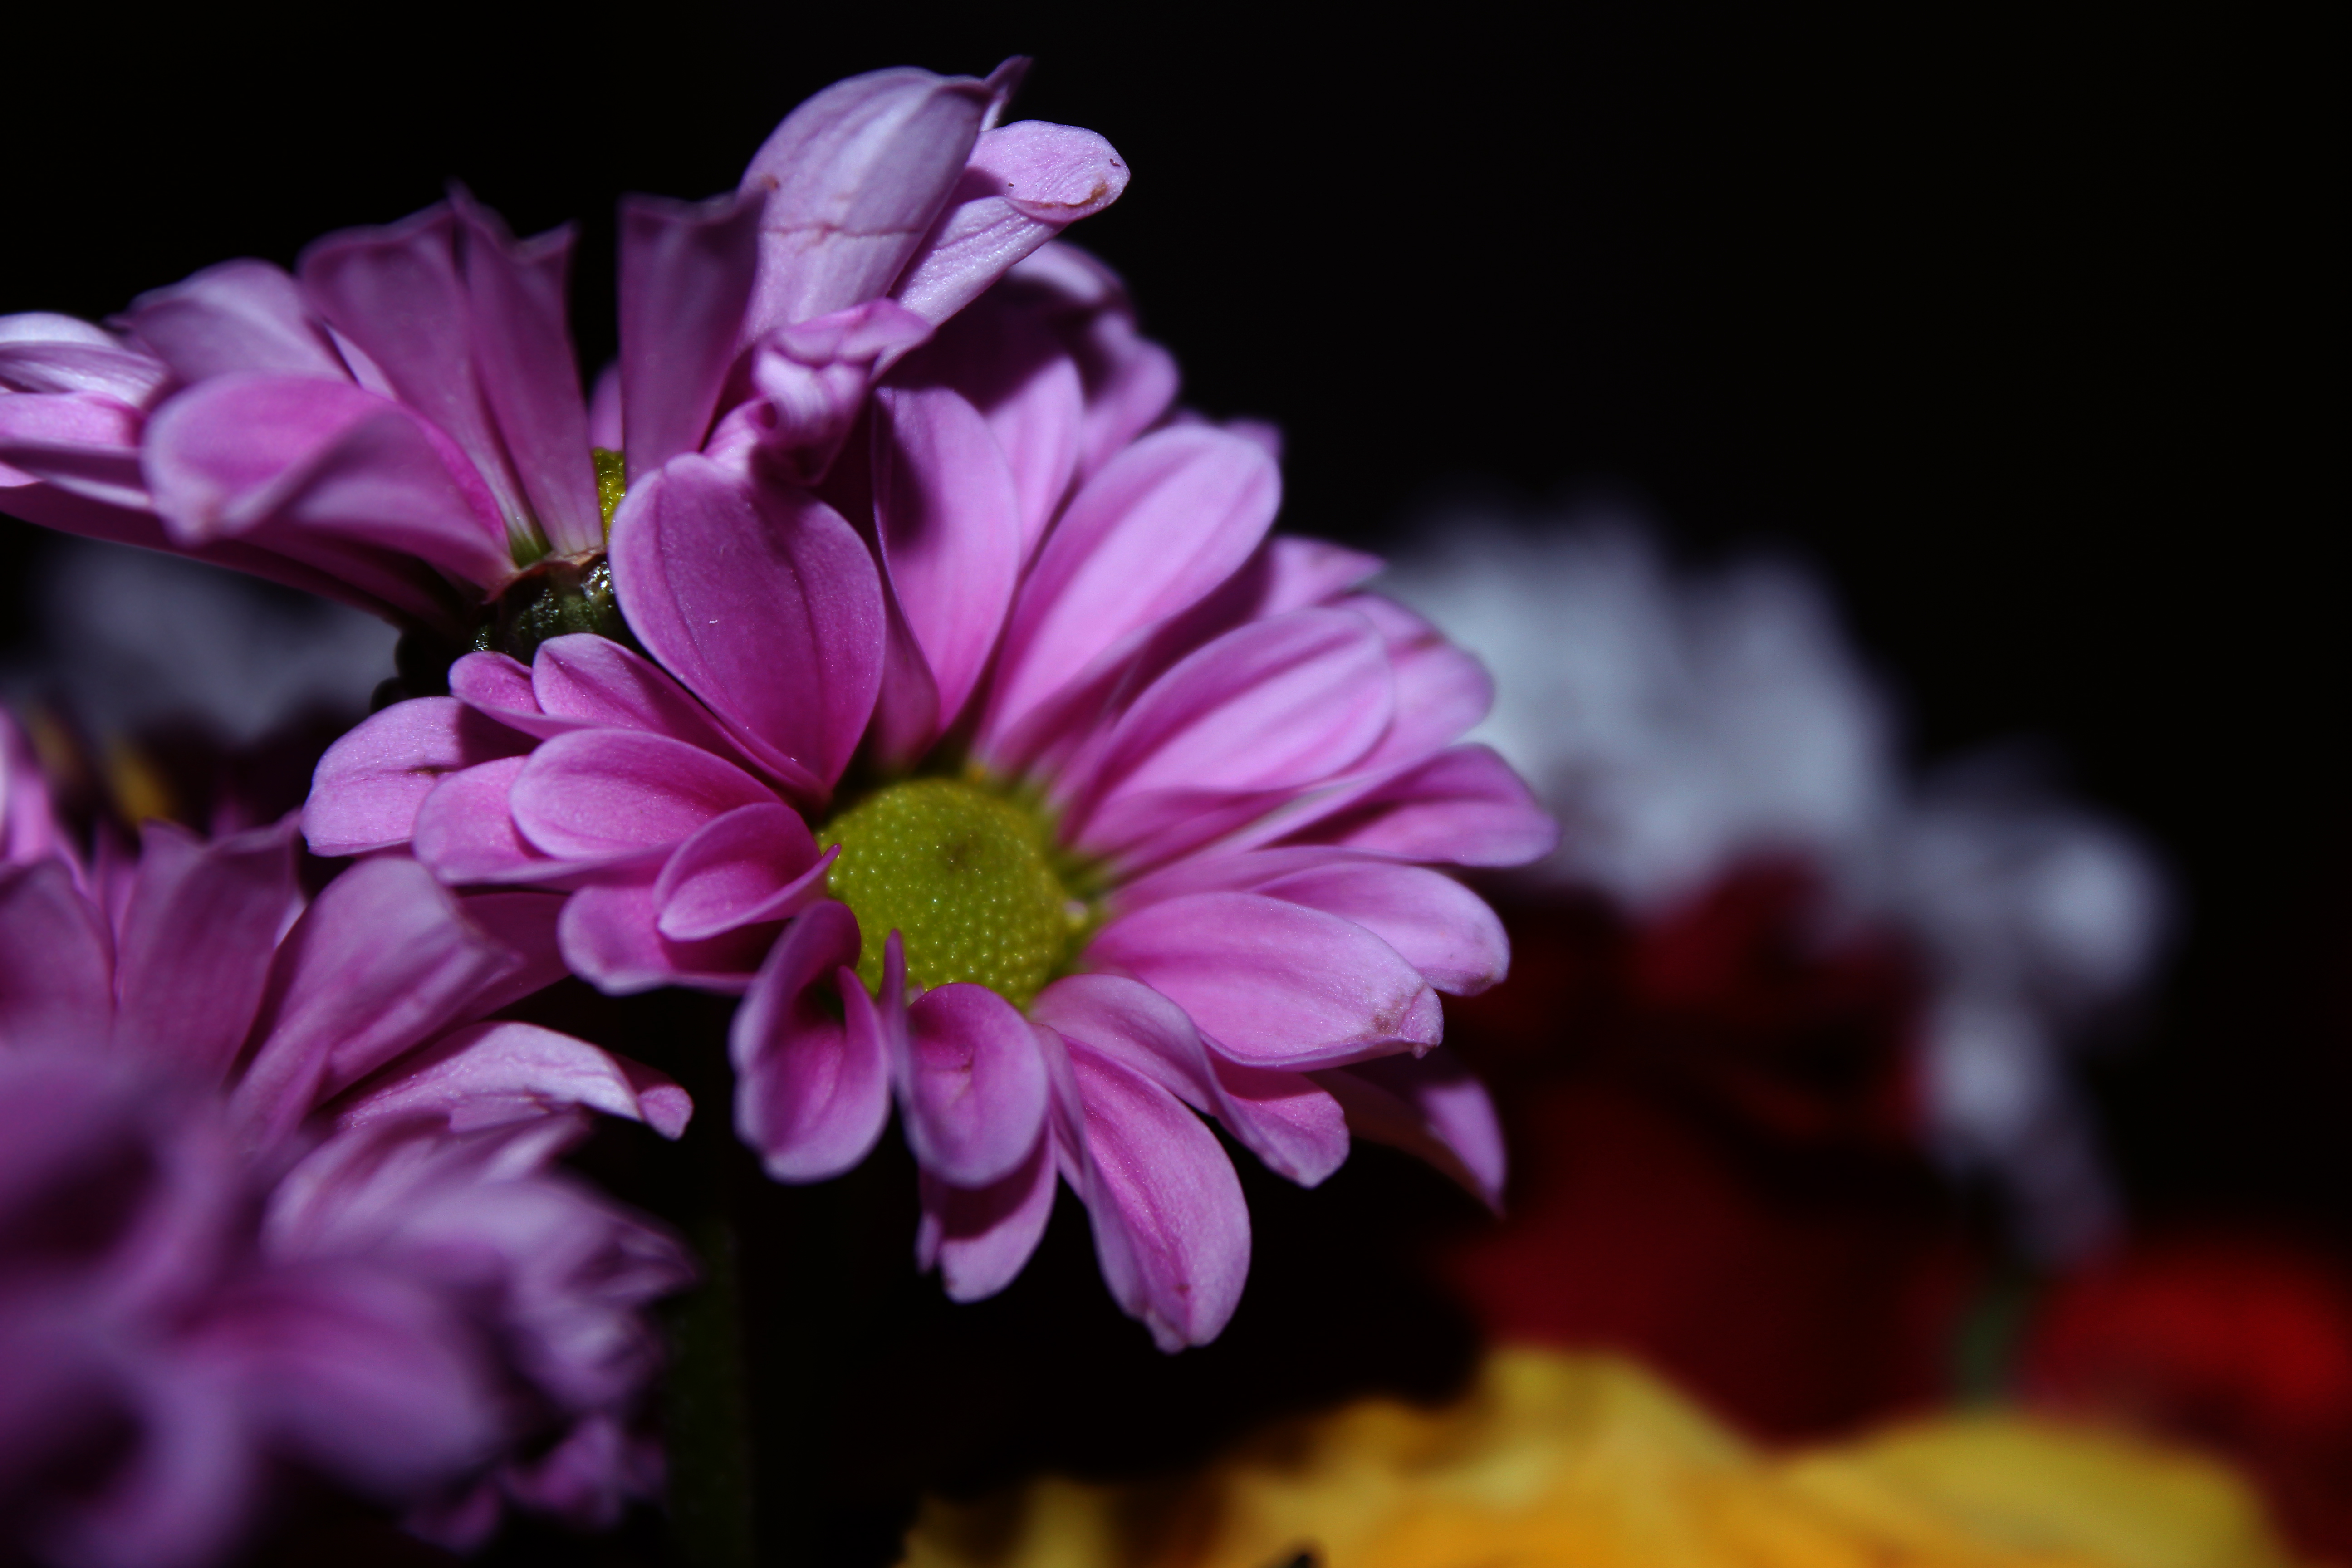
nature, blossom, plant, photography, flower, purple, petal, bloom, floral, colorful, garden, pink, flora, flowers, close up, petals, growing, macro photography, flowering plant, daisy family, land plant